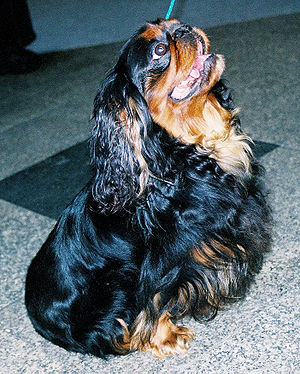
Selskabshund / Racer
Selskabshunde er en gruppe, der består af forskellige hunderacer, der hverken har fælles oprindelse eller arbejdsområde. Det er hunderacer som enten ikke længere bruges til det formål, som de oprindeligt blev avlet til, eller som traditionelt blev avlet til at skulle være deres ejere til underholdning. Med få undtagelser er selskabshunde små racer.